Brain Balance

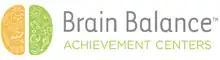
The Brain Balance company logo.

Brain Balance Achievement Centers are after-school learning centers that offer a program of brain training, exercise, simple physical exercises, skills training, and dietary advice that it says helps children with developmental and learning disabilities.